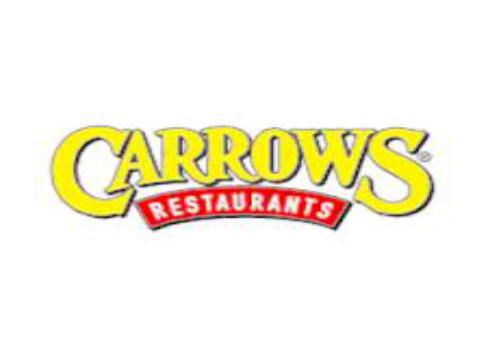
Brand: Carrows
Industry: Food